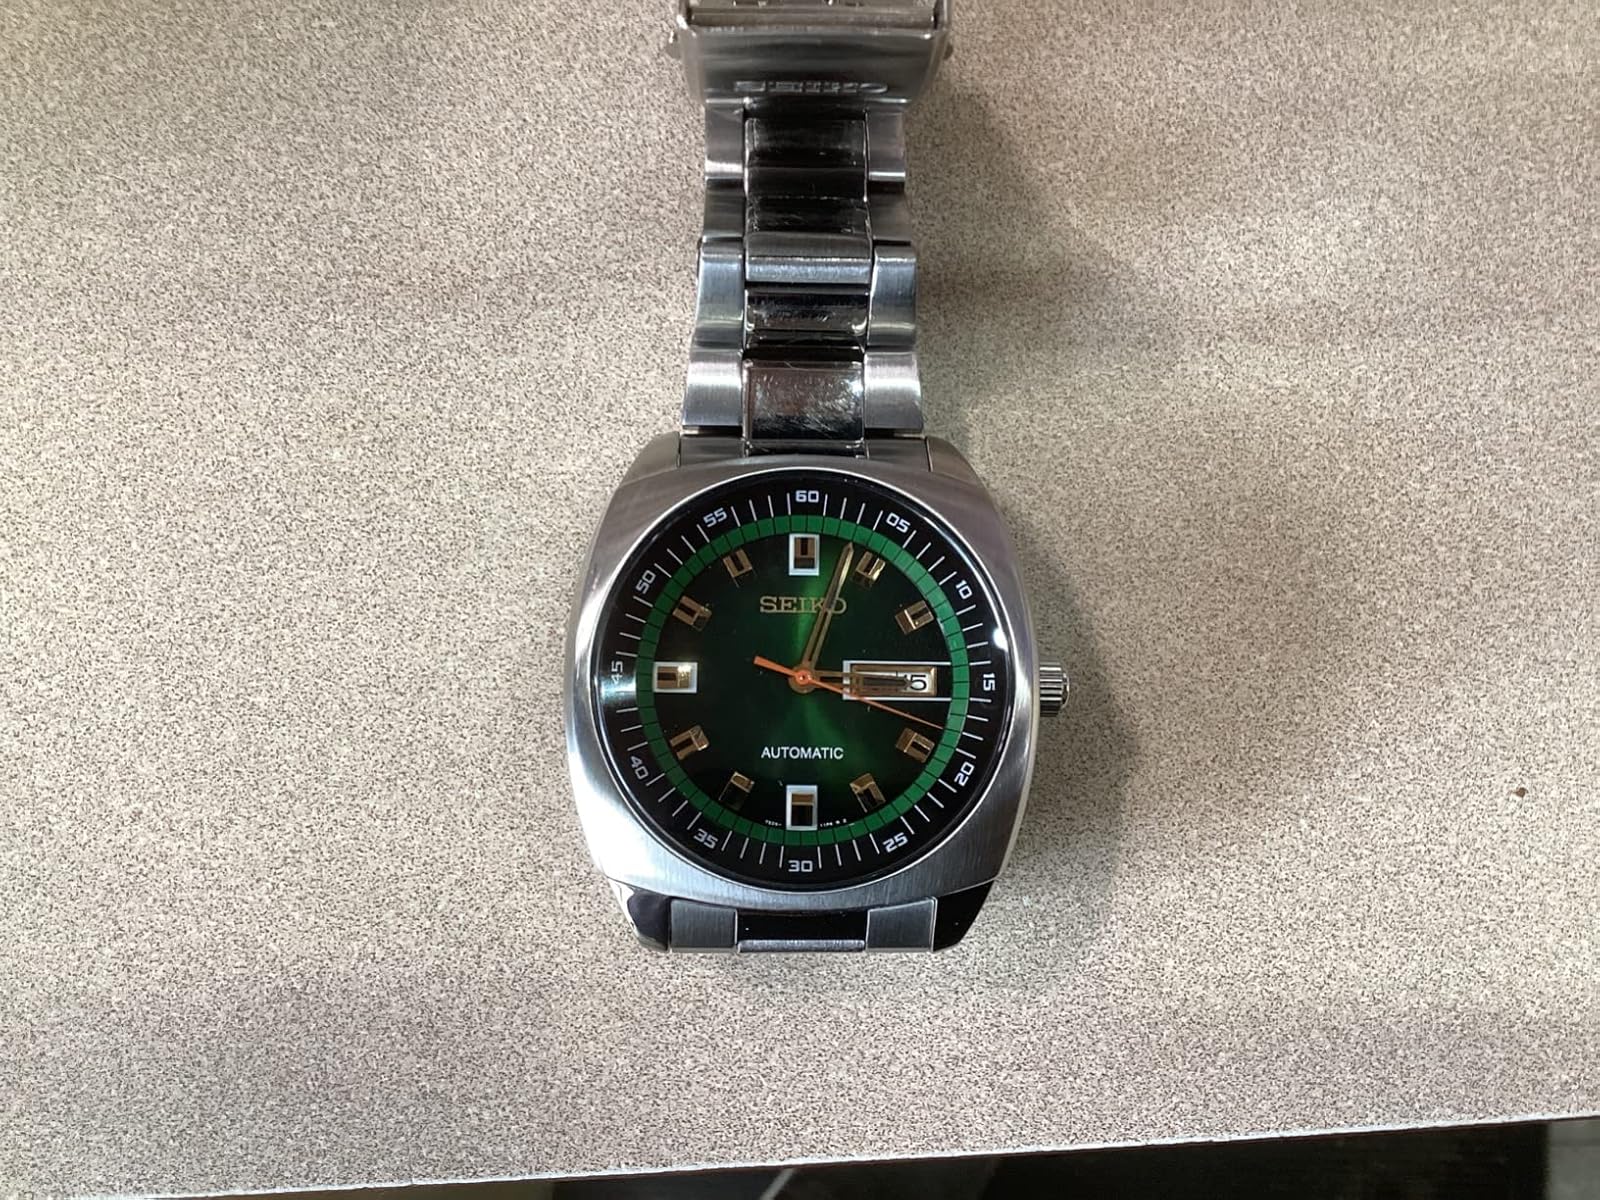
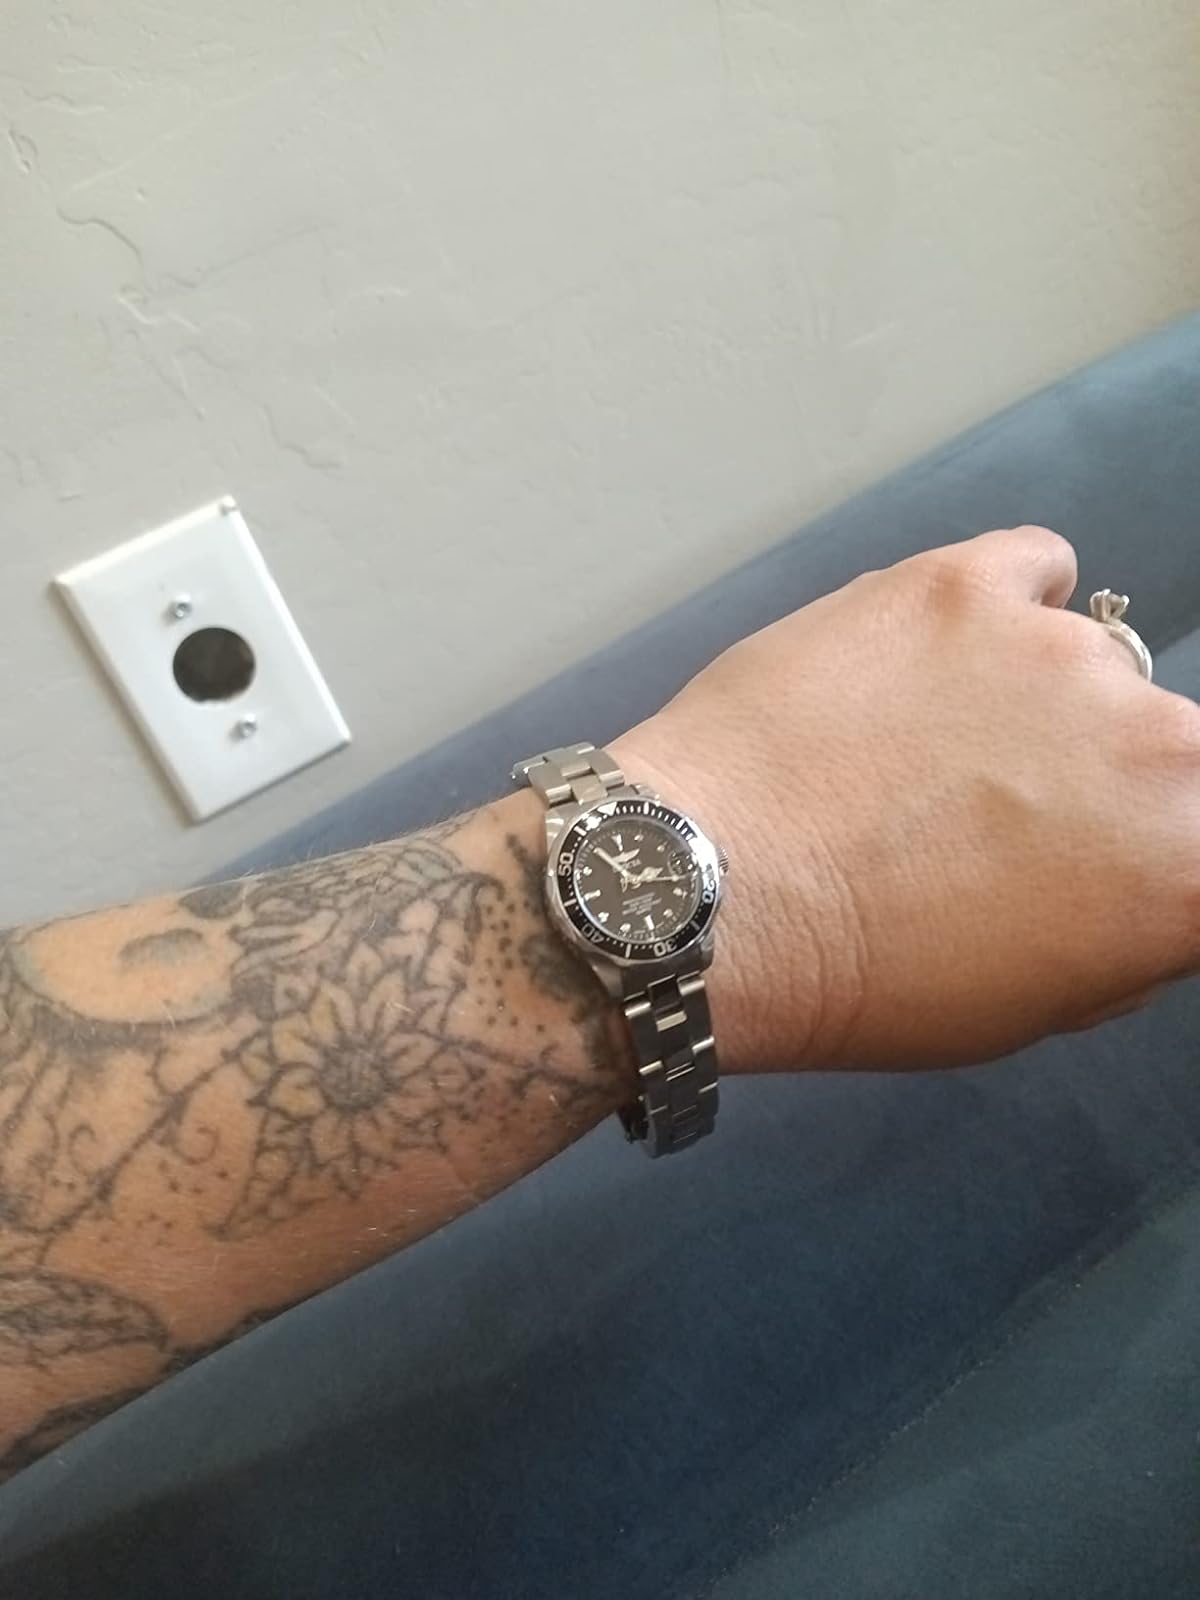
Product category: accessories_watch
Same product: no